John L. Helm

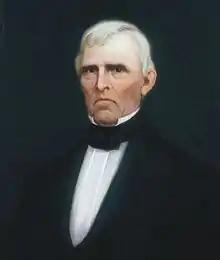
John J. Crittenden, who Helm succeeded as governor on July 31, 1850, as painted by Ferdinand G. Walke in 1909

In 1844, Helm was elected to the Kentucky Senate, where he served until 1848. That year he was the Whig candidate for lieutenant governor on a ticket with John J. Crittenden. Helm defeated Democrat John Preston Martin in the general election. The major political question in the state during Helm's time as lieutenant governor was whether to adopt a new state constitution. As a state senator in 1848, Helm had voted to allow the state's citizens to decide the matter in a referendum, but after seeing the document produced by the constitutional convention, he opposed its ratification. In an address to the state senate in 1850, he declared, "I was for reform, and not for revolution. I was for amending the Constitution, and not for obliterating every vital principle in contained." He especially opposed creating an elective judiciary. His antagonism to the constitution put him at odds with his father-in-law, Benjamin Hardin. The two did not reconcile until 1852, as Hardin lay on his deathbed. The new constitution was adopted in 1850 and in June of that year Helm encouraged the people to accept it.